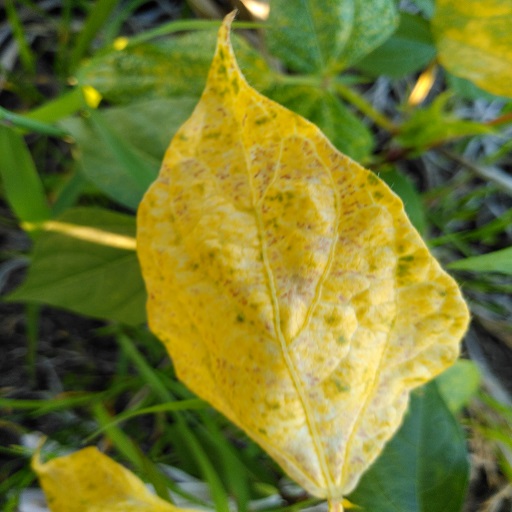
Label: Yellow Mosaic